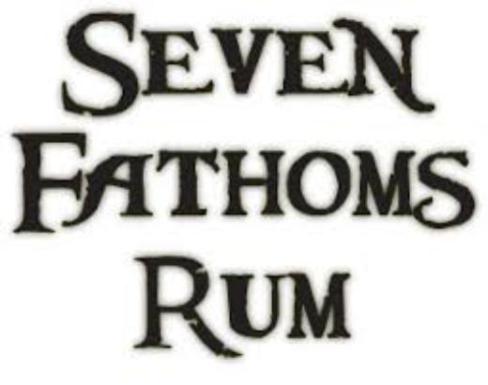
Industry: Clothes